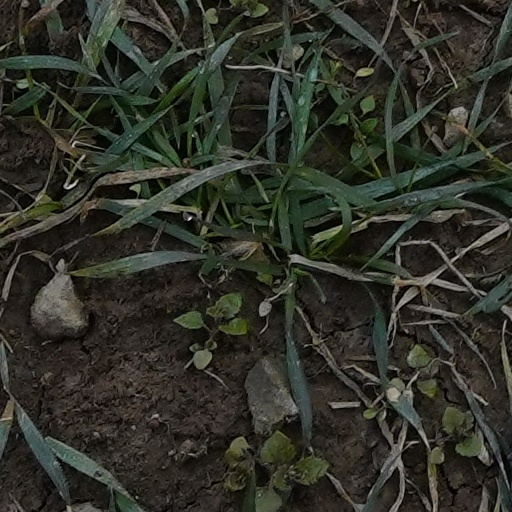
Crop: wheat